Untitled Series (with Sean Kalish)

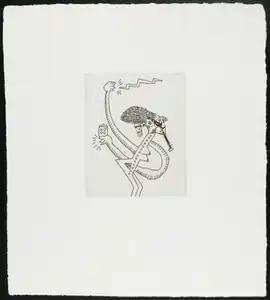
"Untitled" etching from the series (1989–90)

Untitled Series (with Sean Kalish) is an untitled and unordered series of eleven untitled etchings, drawn between 1989 and 1990 by Keith Haring in collaboration with Sean Kalish, a 9-year-old patron of the Pop Shop. Also referred to as "Untitled (w Sean Kalish)" or "Untitled, 1989".